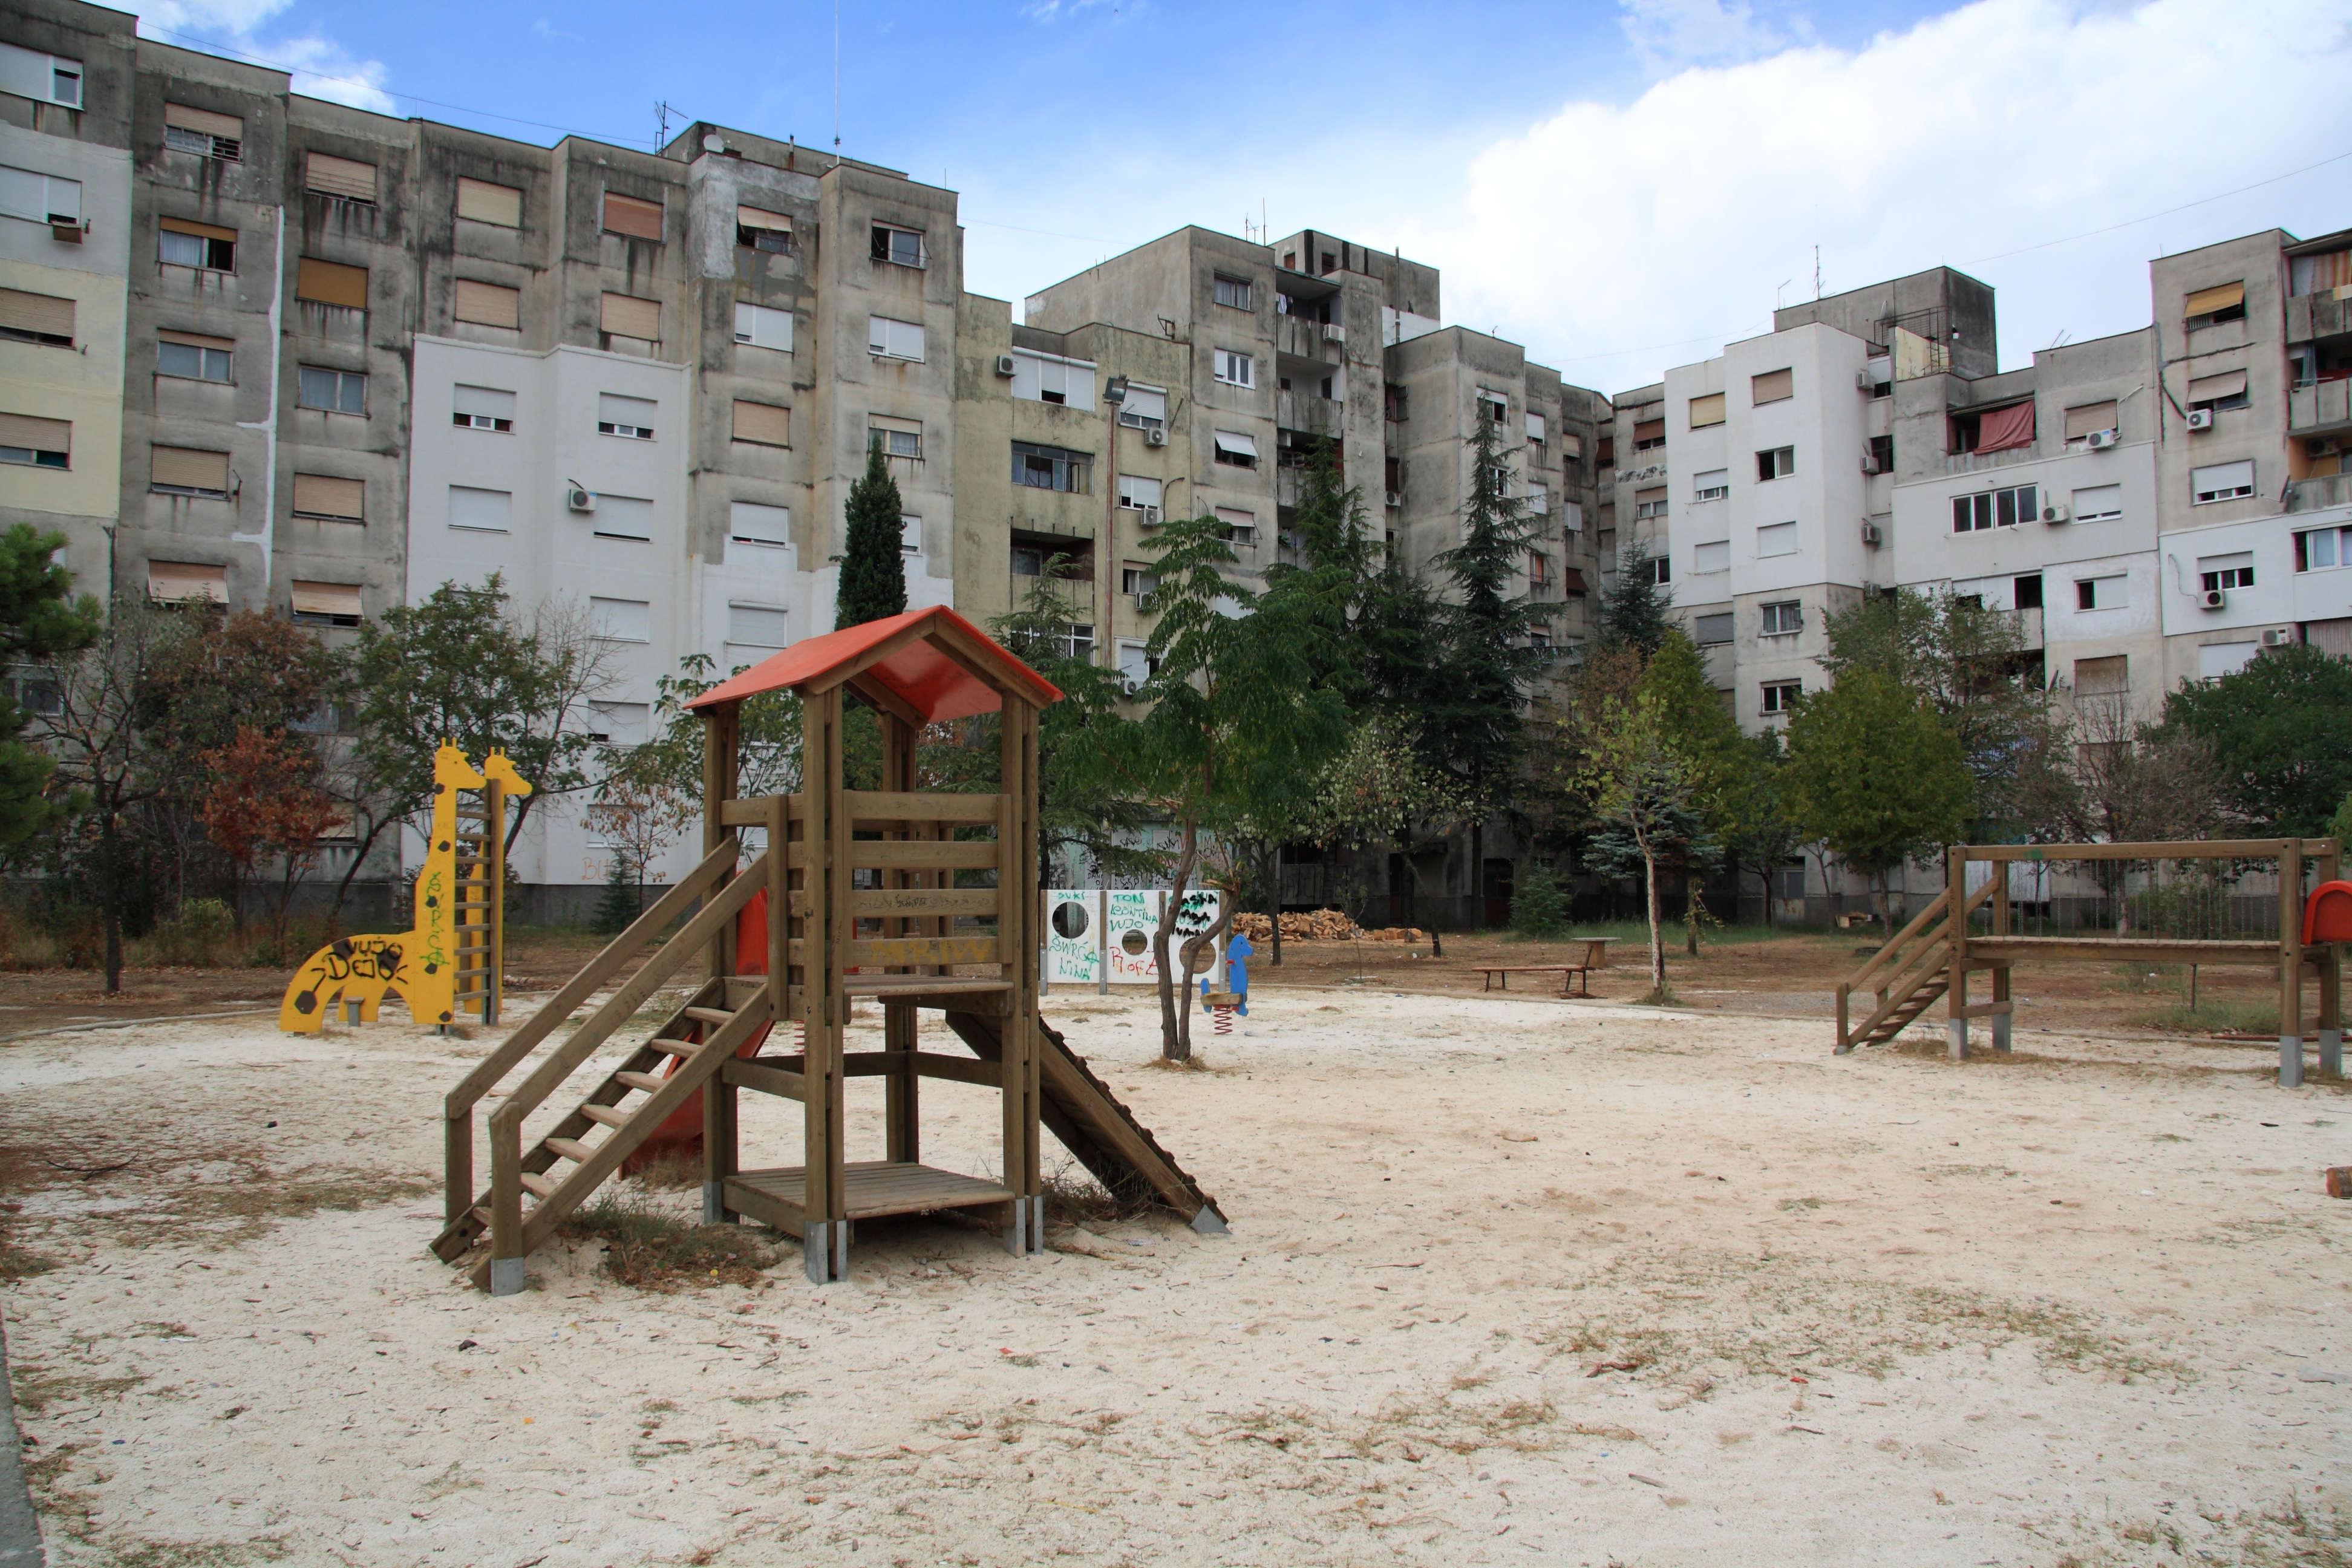
town, city, plaza, property, public space, children, playground, flat, town square, montenegro, neighbourhood, podgorica, residential area, human settlement, outdoor play equipment